Chirang district

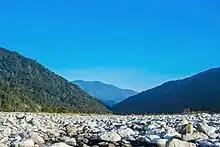
Kalamati stream

From early 17th-century present-day Chirang district was under the control of Kingdom of Bhutan, till the Duar Wars in 1865 when British removed the Bhutanese influence and later the areas were merged to undivided Goalpara district of the Indian Union in 1949.